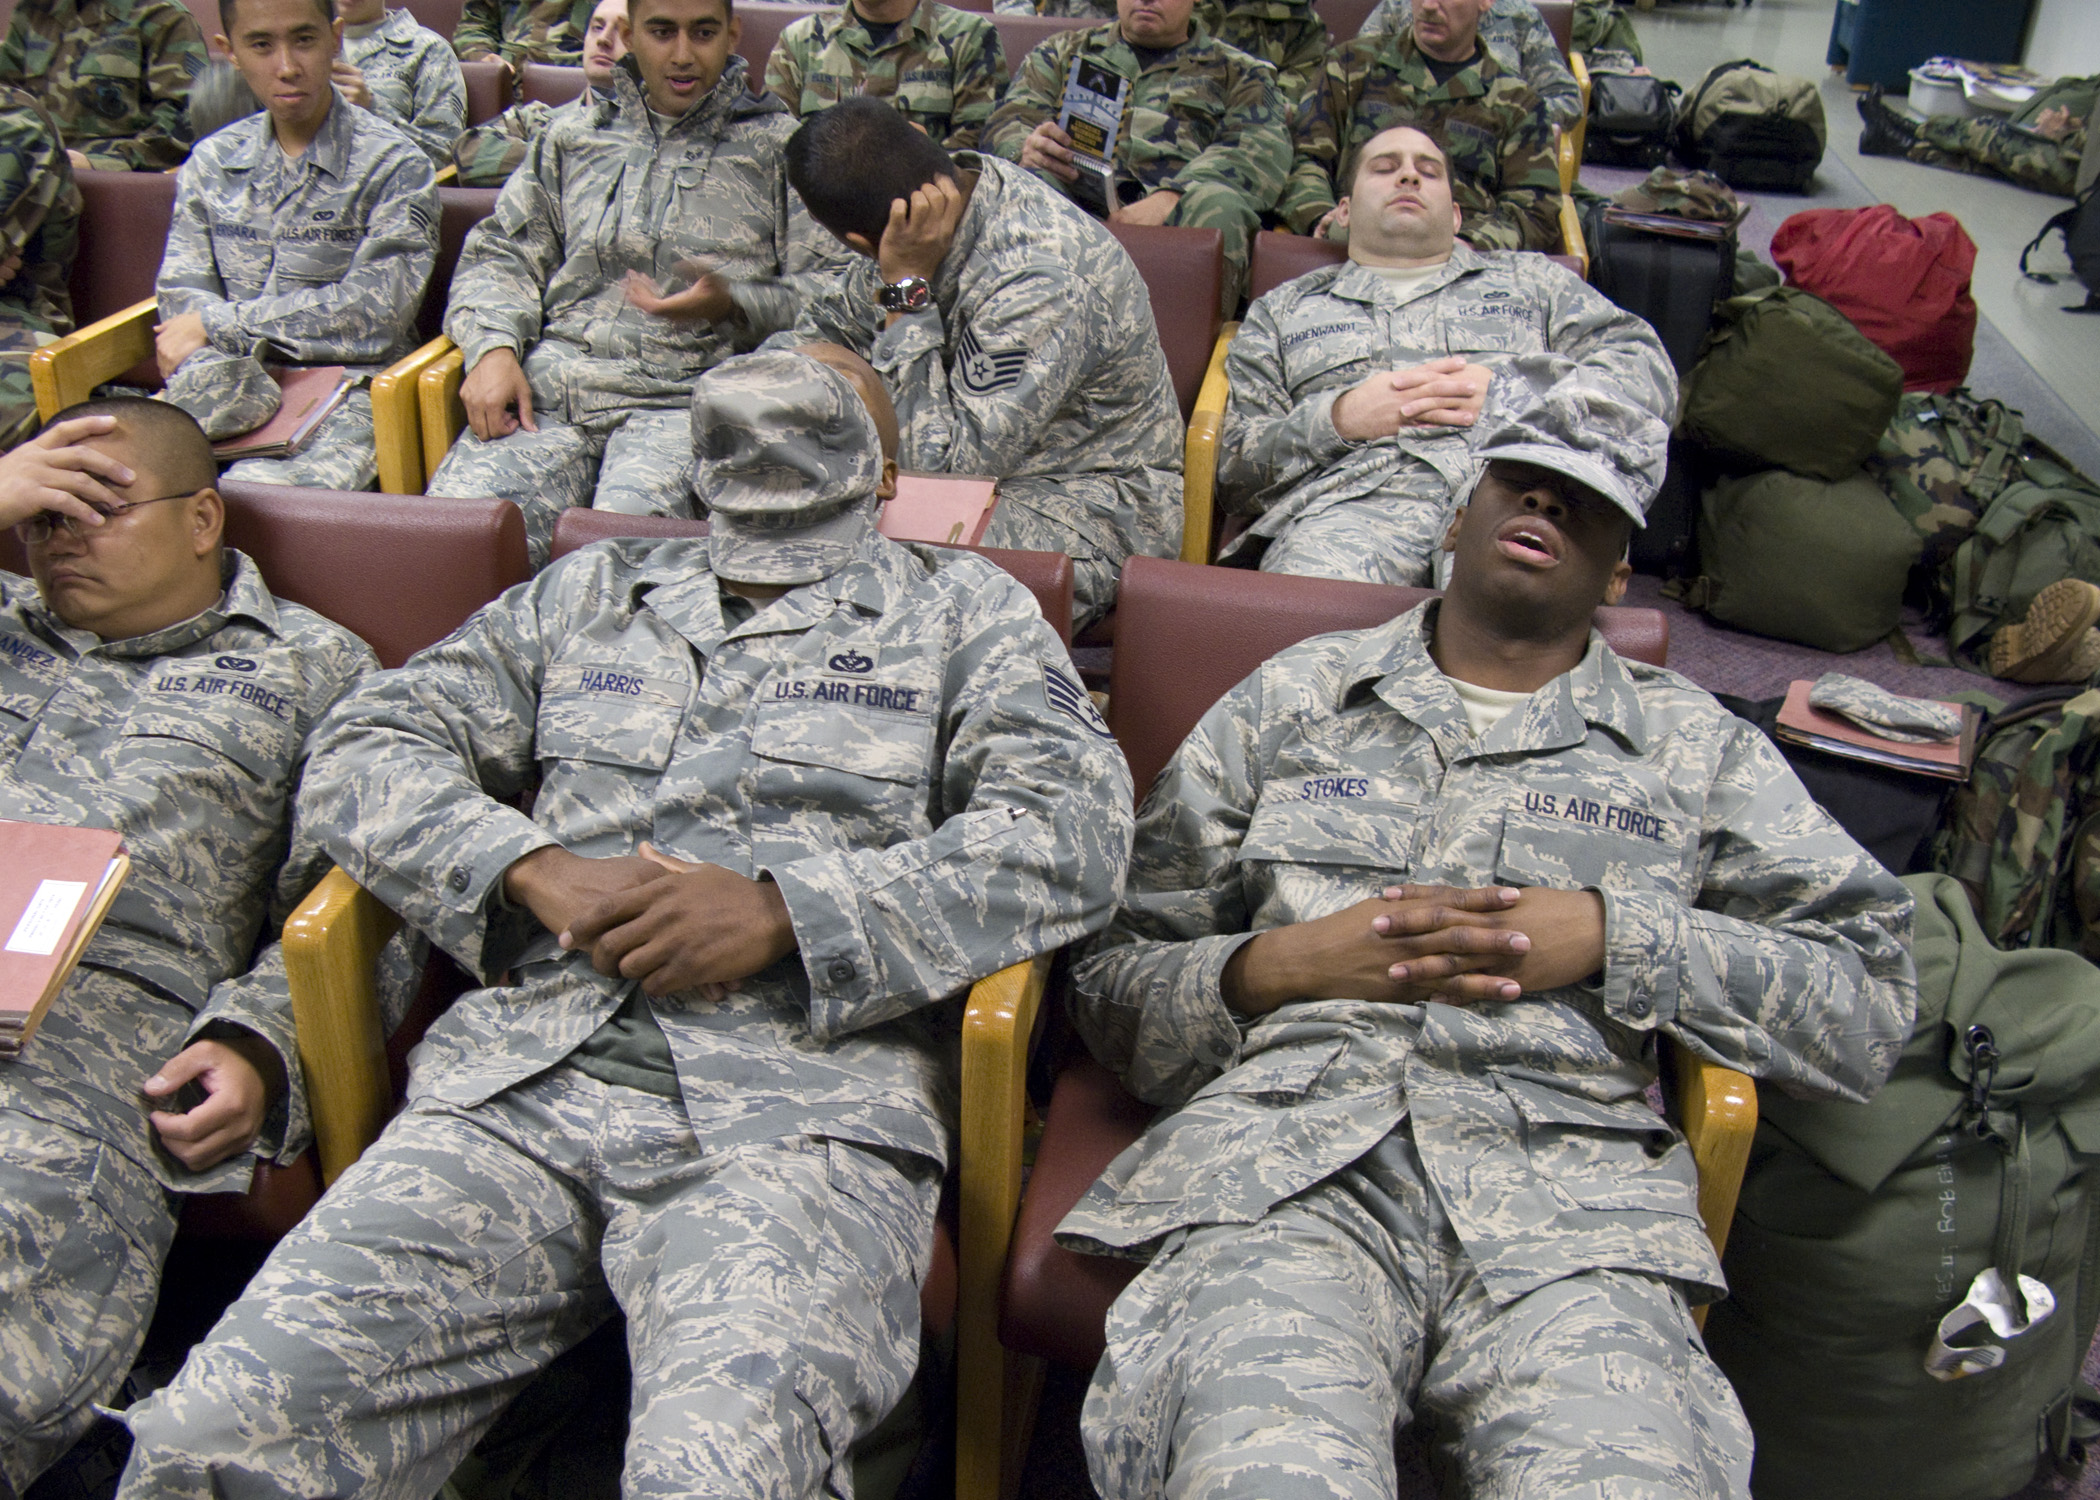
person, people, military, soldier, army, profession, troop, marines, staff, reconnaissance, militia, military police, military officer